Northeast Syrtis

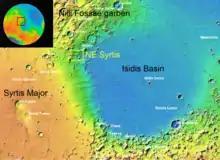
The yellow rectangle indicates the location of Northeast Syrtis Major. Syrtis Major is one of the largest volcanic provinces on Mars. The west part is the ancient and huge impact basin—Isidis, about 1500 km in diameter.

Northeast Syrtis is a region of Mars once considered by NASA as a landing site for the Mars 2020 rover mission. This landing site failed in the competition with Jezero crater, another landing site dozens of kilometers away from Northeast Syrtis. It is located in the northern hemisphere of Mars at coordinates 18°N,77°E in the northeastern part of the Syrtis Major volcanic province, within the ring structure of Isidis impact basin as well. This region contains diverse morphological features and minerals, indicating that water once flowed here. It may be an ancient habitable environment; microbes could have developed and thrived here.